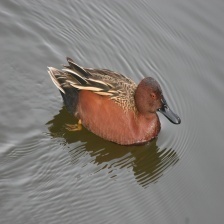
Species: CINNAMON TEAL
Scientific name: ANAS CYANOPTERA
ImageNet parent category: drake